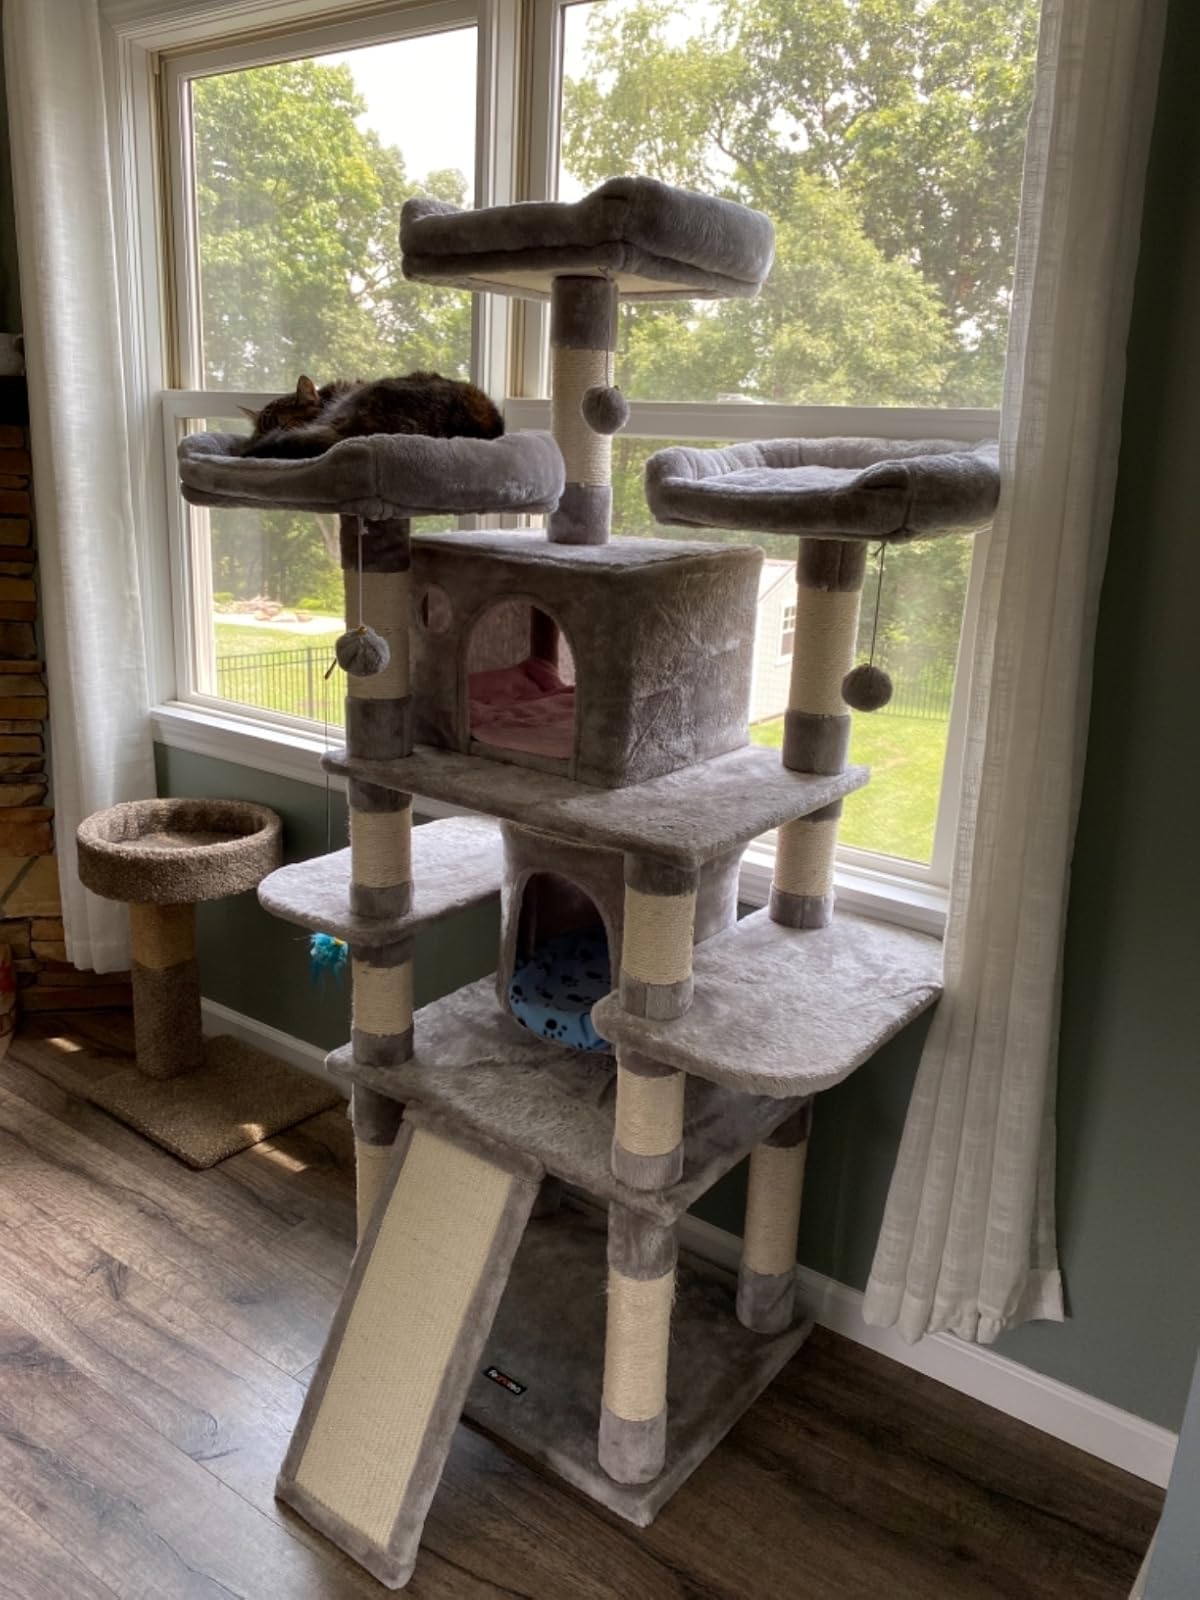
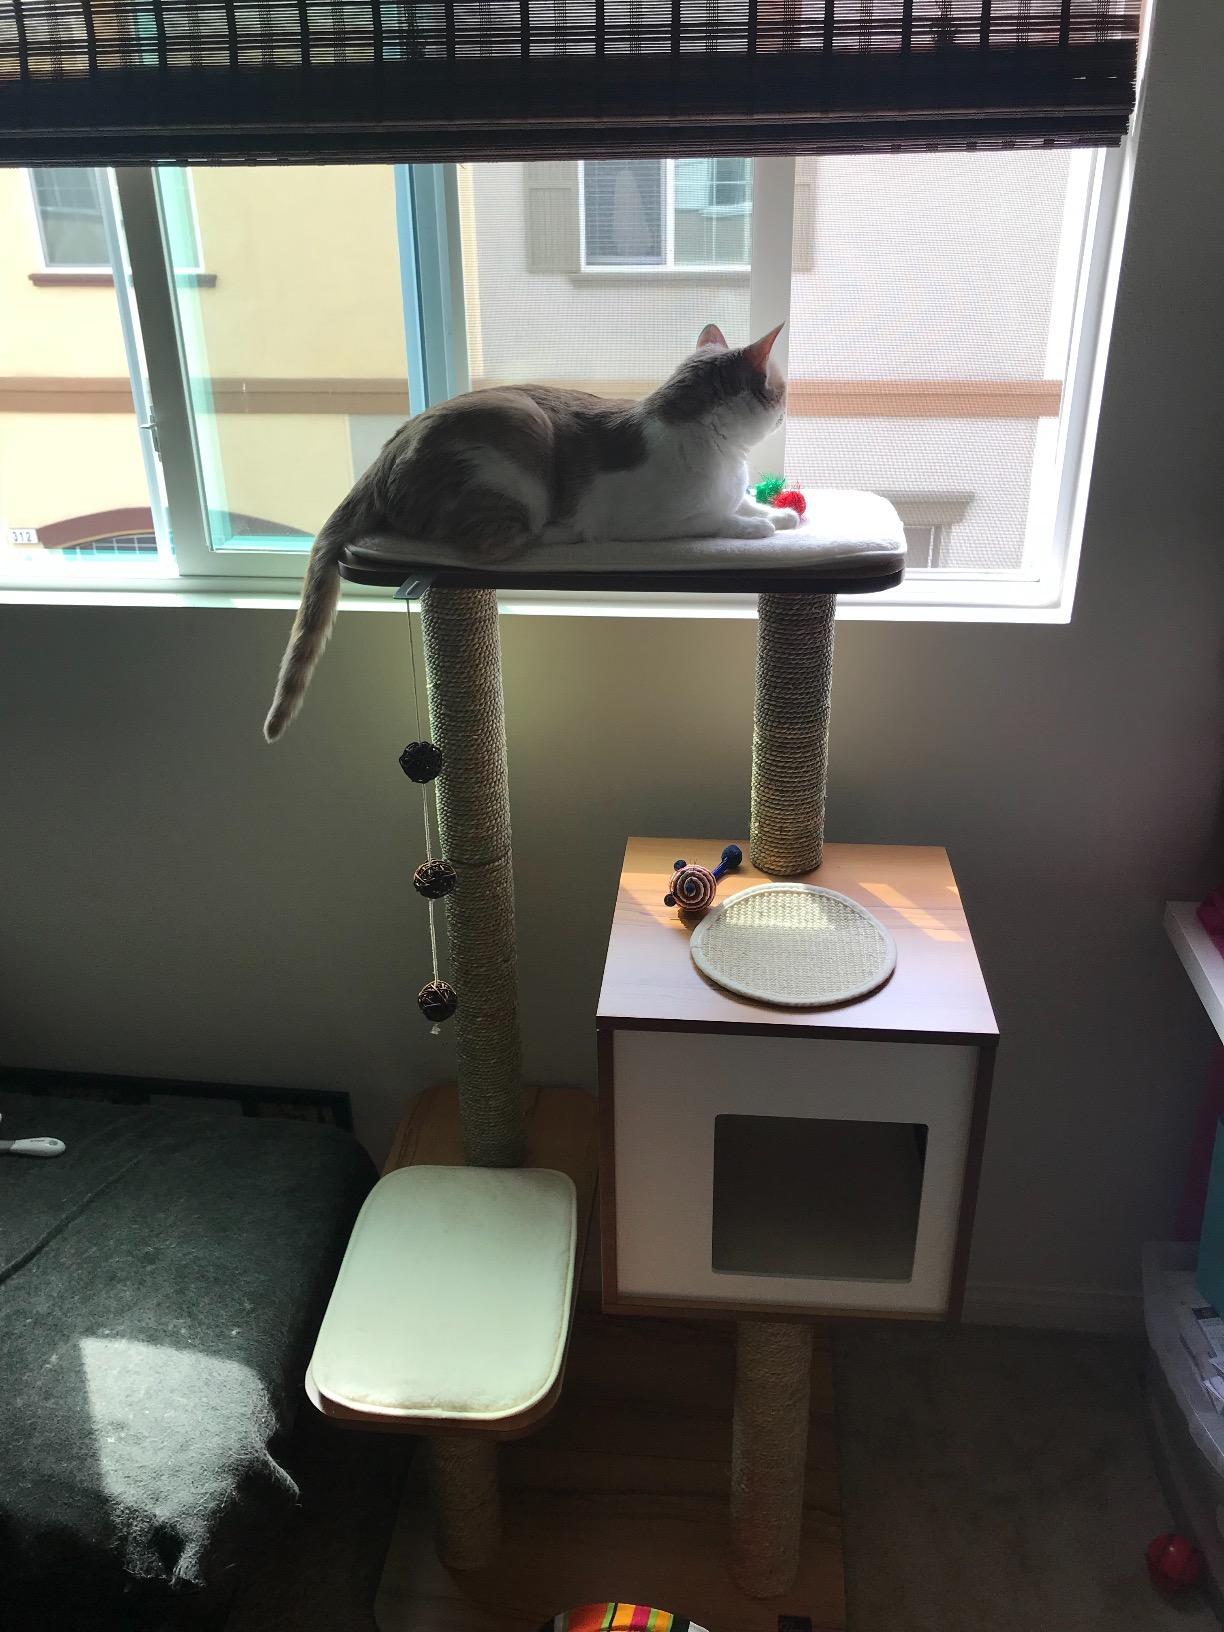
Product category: items_cat tree
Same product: no